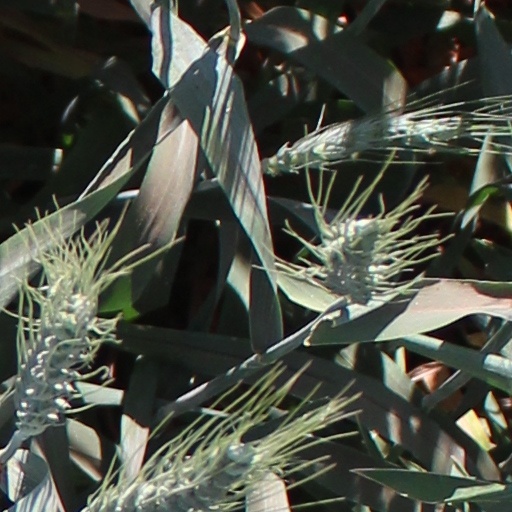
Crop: wheat